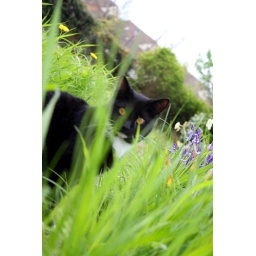
Bosco the cat in long grass